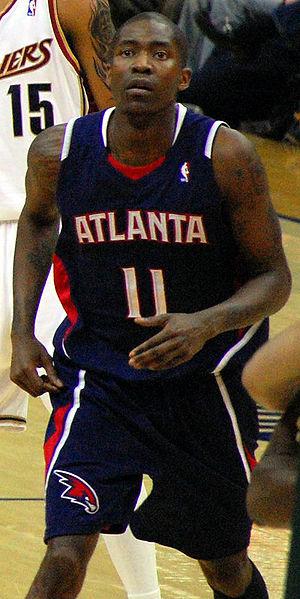
Aaron Jamal Crawford est un joueur américain de basket-ball de l'équipe des Nets de Brooklyn évoluant en NBA. Il mesure 1,96 m et pèse 84 kg. Il joue au poste d'arrière et peut dépanner sur le poste de meneur.